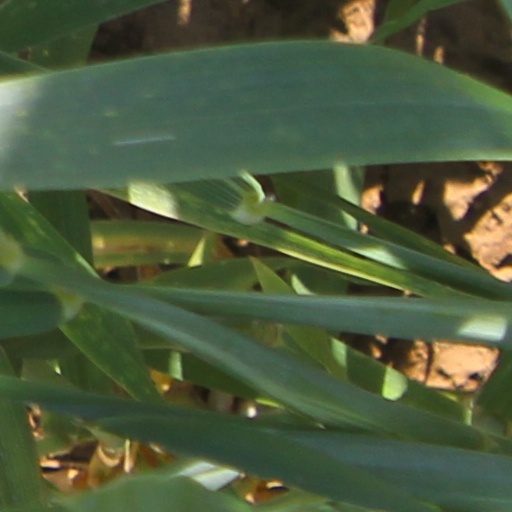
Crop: wheat